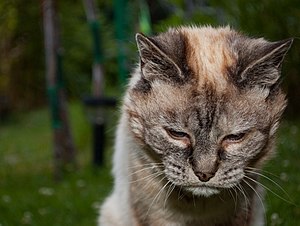
Kat / Tilknytning til mennesket
20 år gammel kat
Tamkatten er et lille, tæmmet, kødædende pattedyr oftest med pels. Den kaldes huskat eller bare kat, når der ikke er grund til at skelne den fra andre kattedyr. Katten er værdsat af mennesker for dens selskab og evne til at jage mus og rotter. Mange huskatte bliver op mod 20 år gamle.